Financial literacy

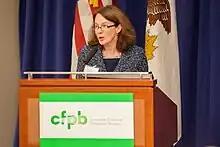
CFPB board

Financial literacy is the possession of skills, knowledge, and behaviors that allow an individual to make informed decisions regarding money. Financial literacy, financial education and financial knowledge are used interchangeably. Financially unsophisticated individuals cannot plan financially because of their poor financial knowledge. Financially sophisticated individuals are good at financial calculations; for example they understand compound interest, which helps them to engage in low-credit borrowing. Most of the time, unsophisticated individuals pay high costs for their debt borrowing.